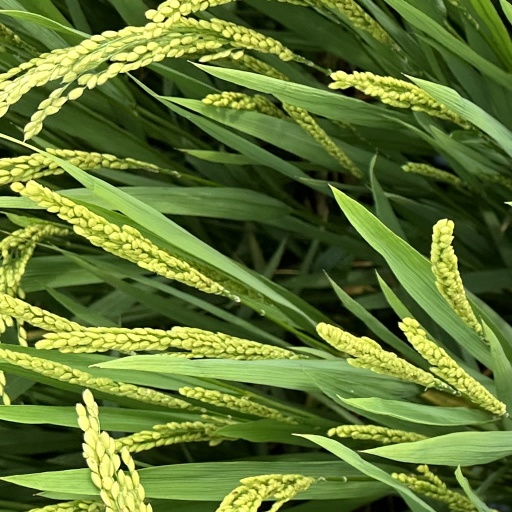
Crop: rice